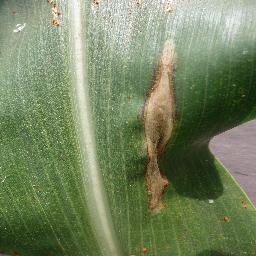
Label: Corn_(Maize)___Northern_Leaf_Blight